Applied spectroscopy

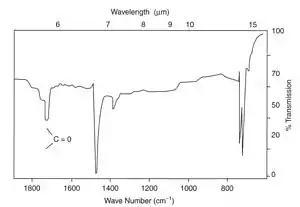
IR spectrum showing carbonyl absorption due to UV degradation of polyethylene

Many polymers are attacked by UV radiation at vulnerable points in their chain structures. Thus, polypropylene suffers severe cracking in sunlight unless anti-oxidants are added. The point of attack occurs at the tertiary carbon atom present in every repeat unit, causing oxidation and finally chain breakage. Polyethylene is also susceptible to UV degradation, especially those variants that are branched polymers such as low-density polyethylene. The branch points are tertiary carbon atoms, so polymer degradation starts there and results in chain cleavage, and embrittlement. In the example shown at left, carbonyl groups were readily detected by IR spectroscopy from a cast thin film. The product was a road cone that had cracked in service, and many similar cones also failed because an anti-UV additive had not been used.